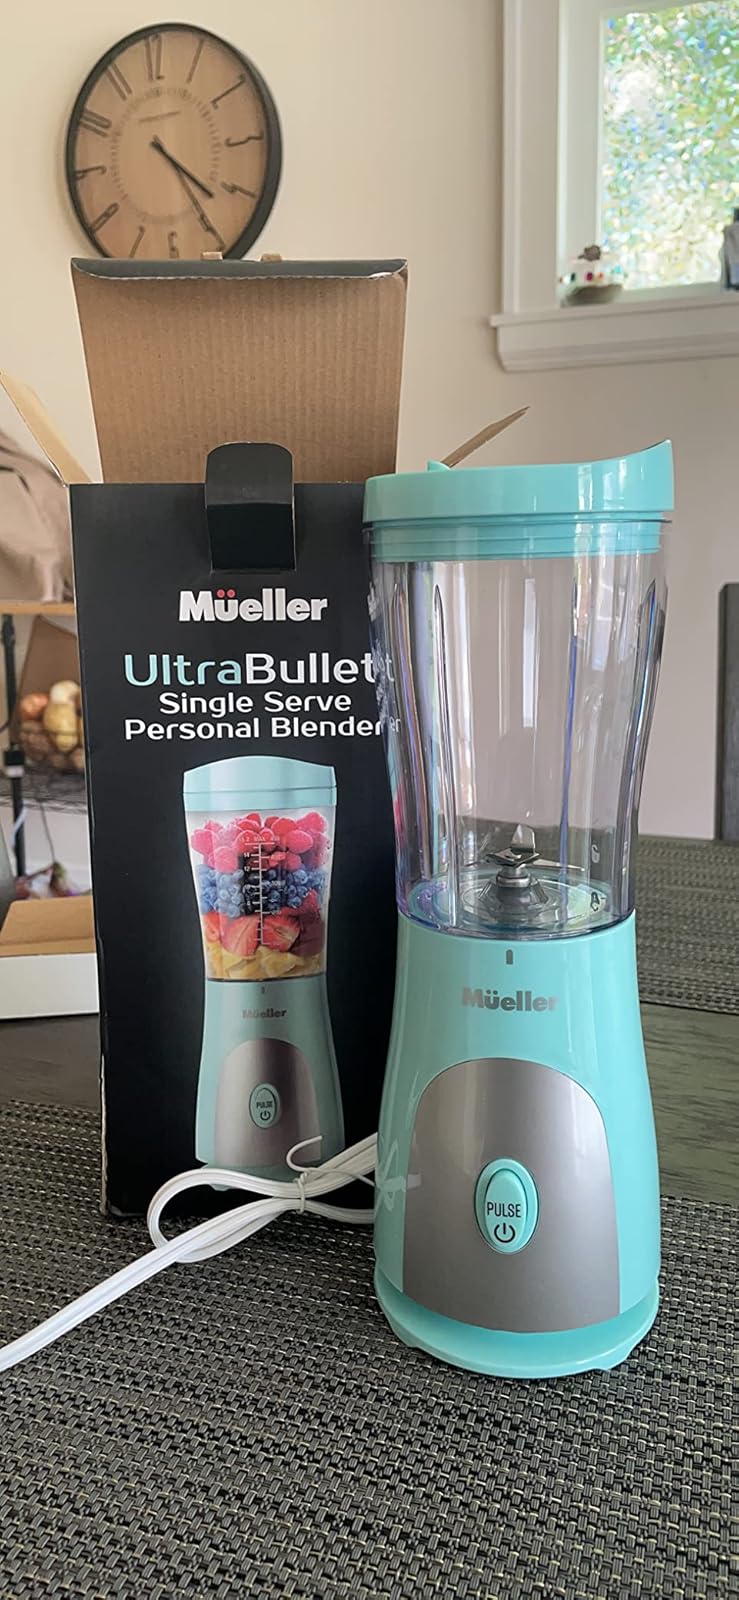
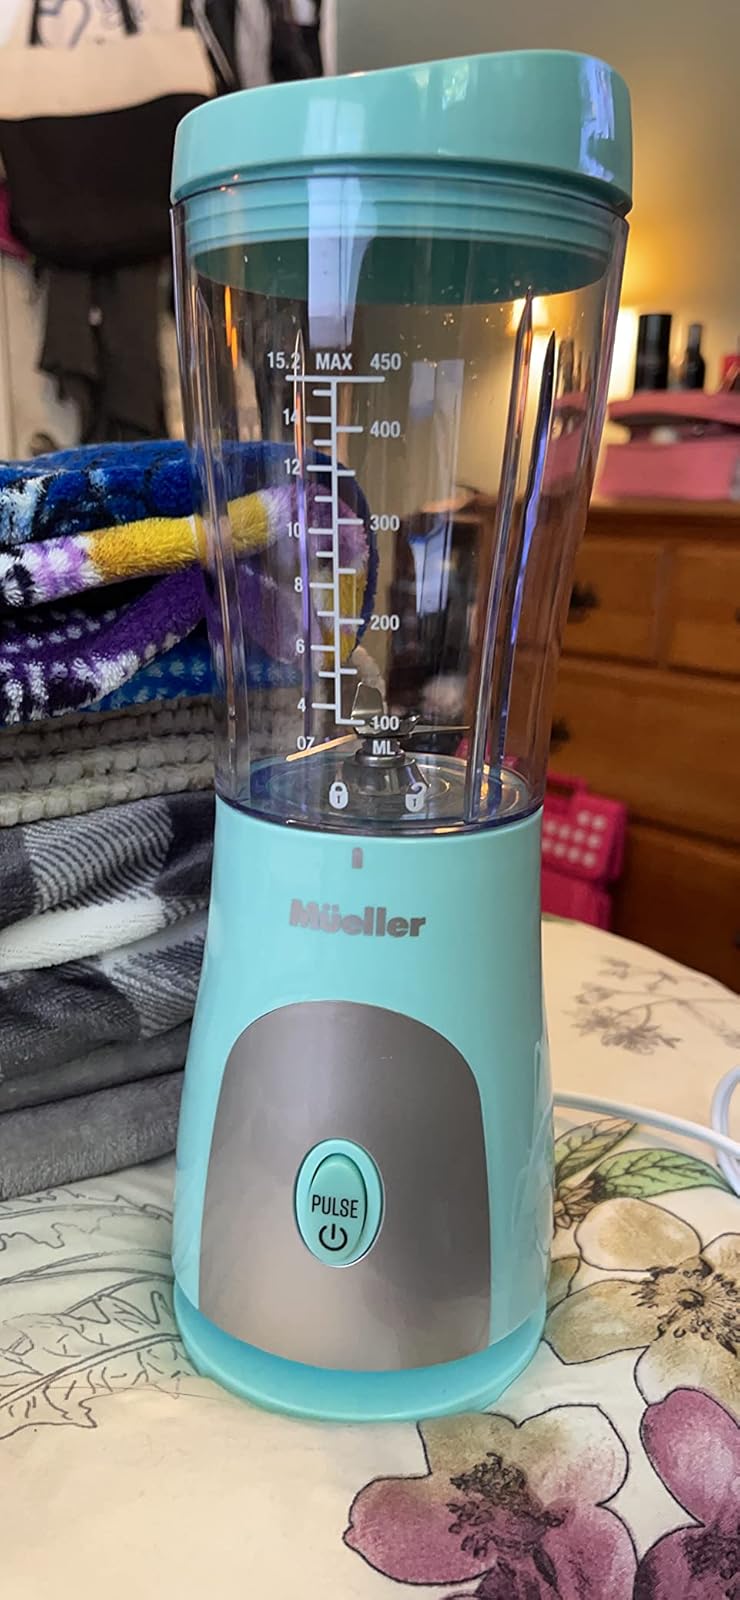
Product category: items_blender
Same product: yes